Acilius mediatus

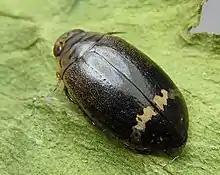

This species lives in creeks, ponds and ditches, occasionally with silt-laden streams, and are best seen during spring and summer. Prey is composed of other aquatic arthropods they can tackle. Males have expanded front feet with clumps of hairs used to grab hold of a female for mating.